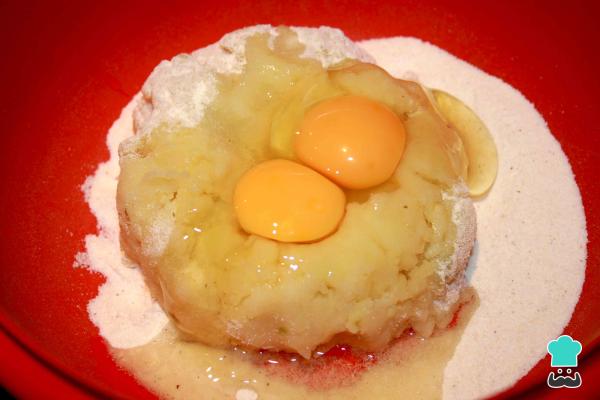
Dentro de un bol, deposita todos los ingredientes y comienza amasar. Este es el segundo paso más importante de esta recta, después del puré. Amasa hasta que no quede ningún grumo y obtengas una masa compacta.No utilizo agua en esta receta pues el huevo y el aceite compensan la humedad necesaria.Truco: Si la masa se agrieta puedes utilizar un poquito más de aceite o humedecer tus manos con agua.